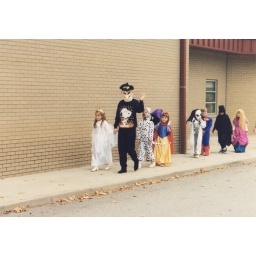
thats me in the white dress when i was widdle